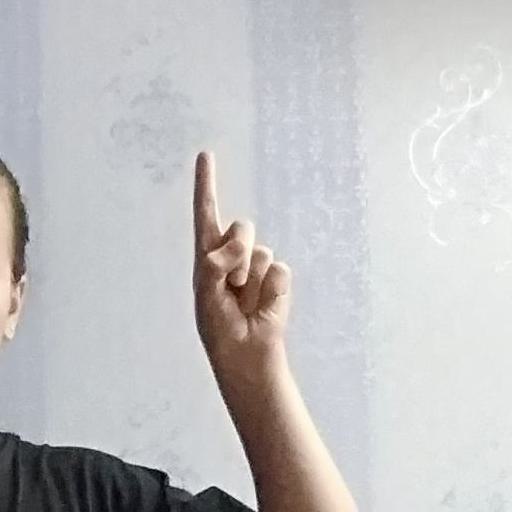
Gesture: one